Iberian lynx

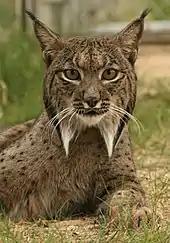
Iberian lynx

The Iberian lynx is fully protected and listed on CITES Appendix I, on Appendix II of the Berne Convention on the Conservation of European Wildlife and Natural Habitats and on Annexes II and IV of the Habitats Directive of the European Union. It was listed as Endangered on the IUCN Red List from 2014 through 2024. In 2024, it was reclassified to Vulnerable after young and mature Iberian lynx numbers increased to more than 2,000.